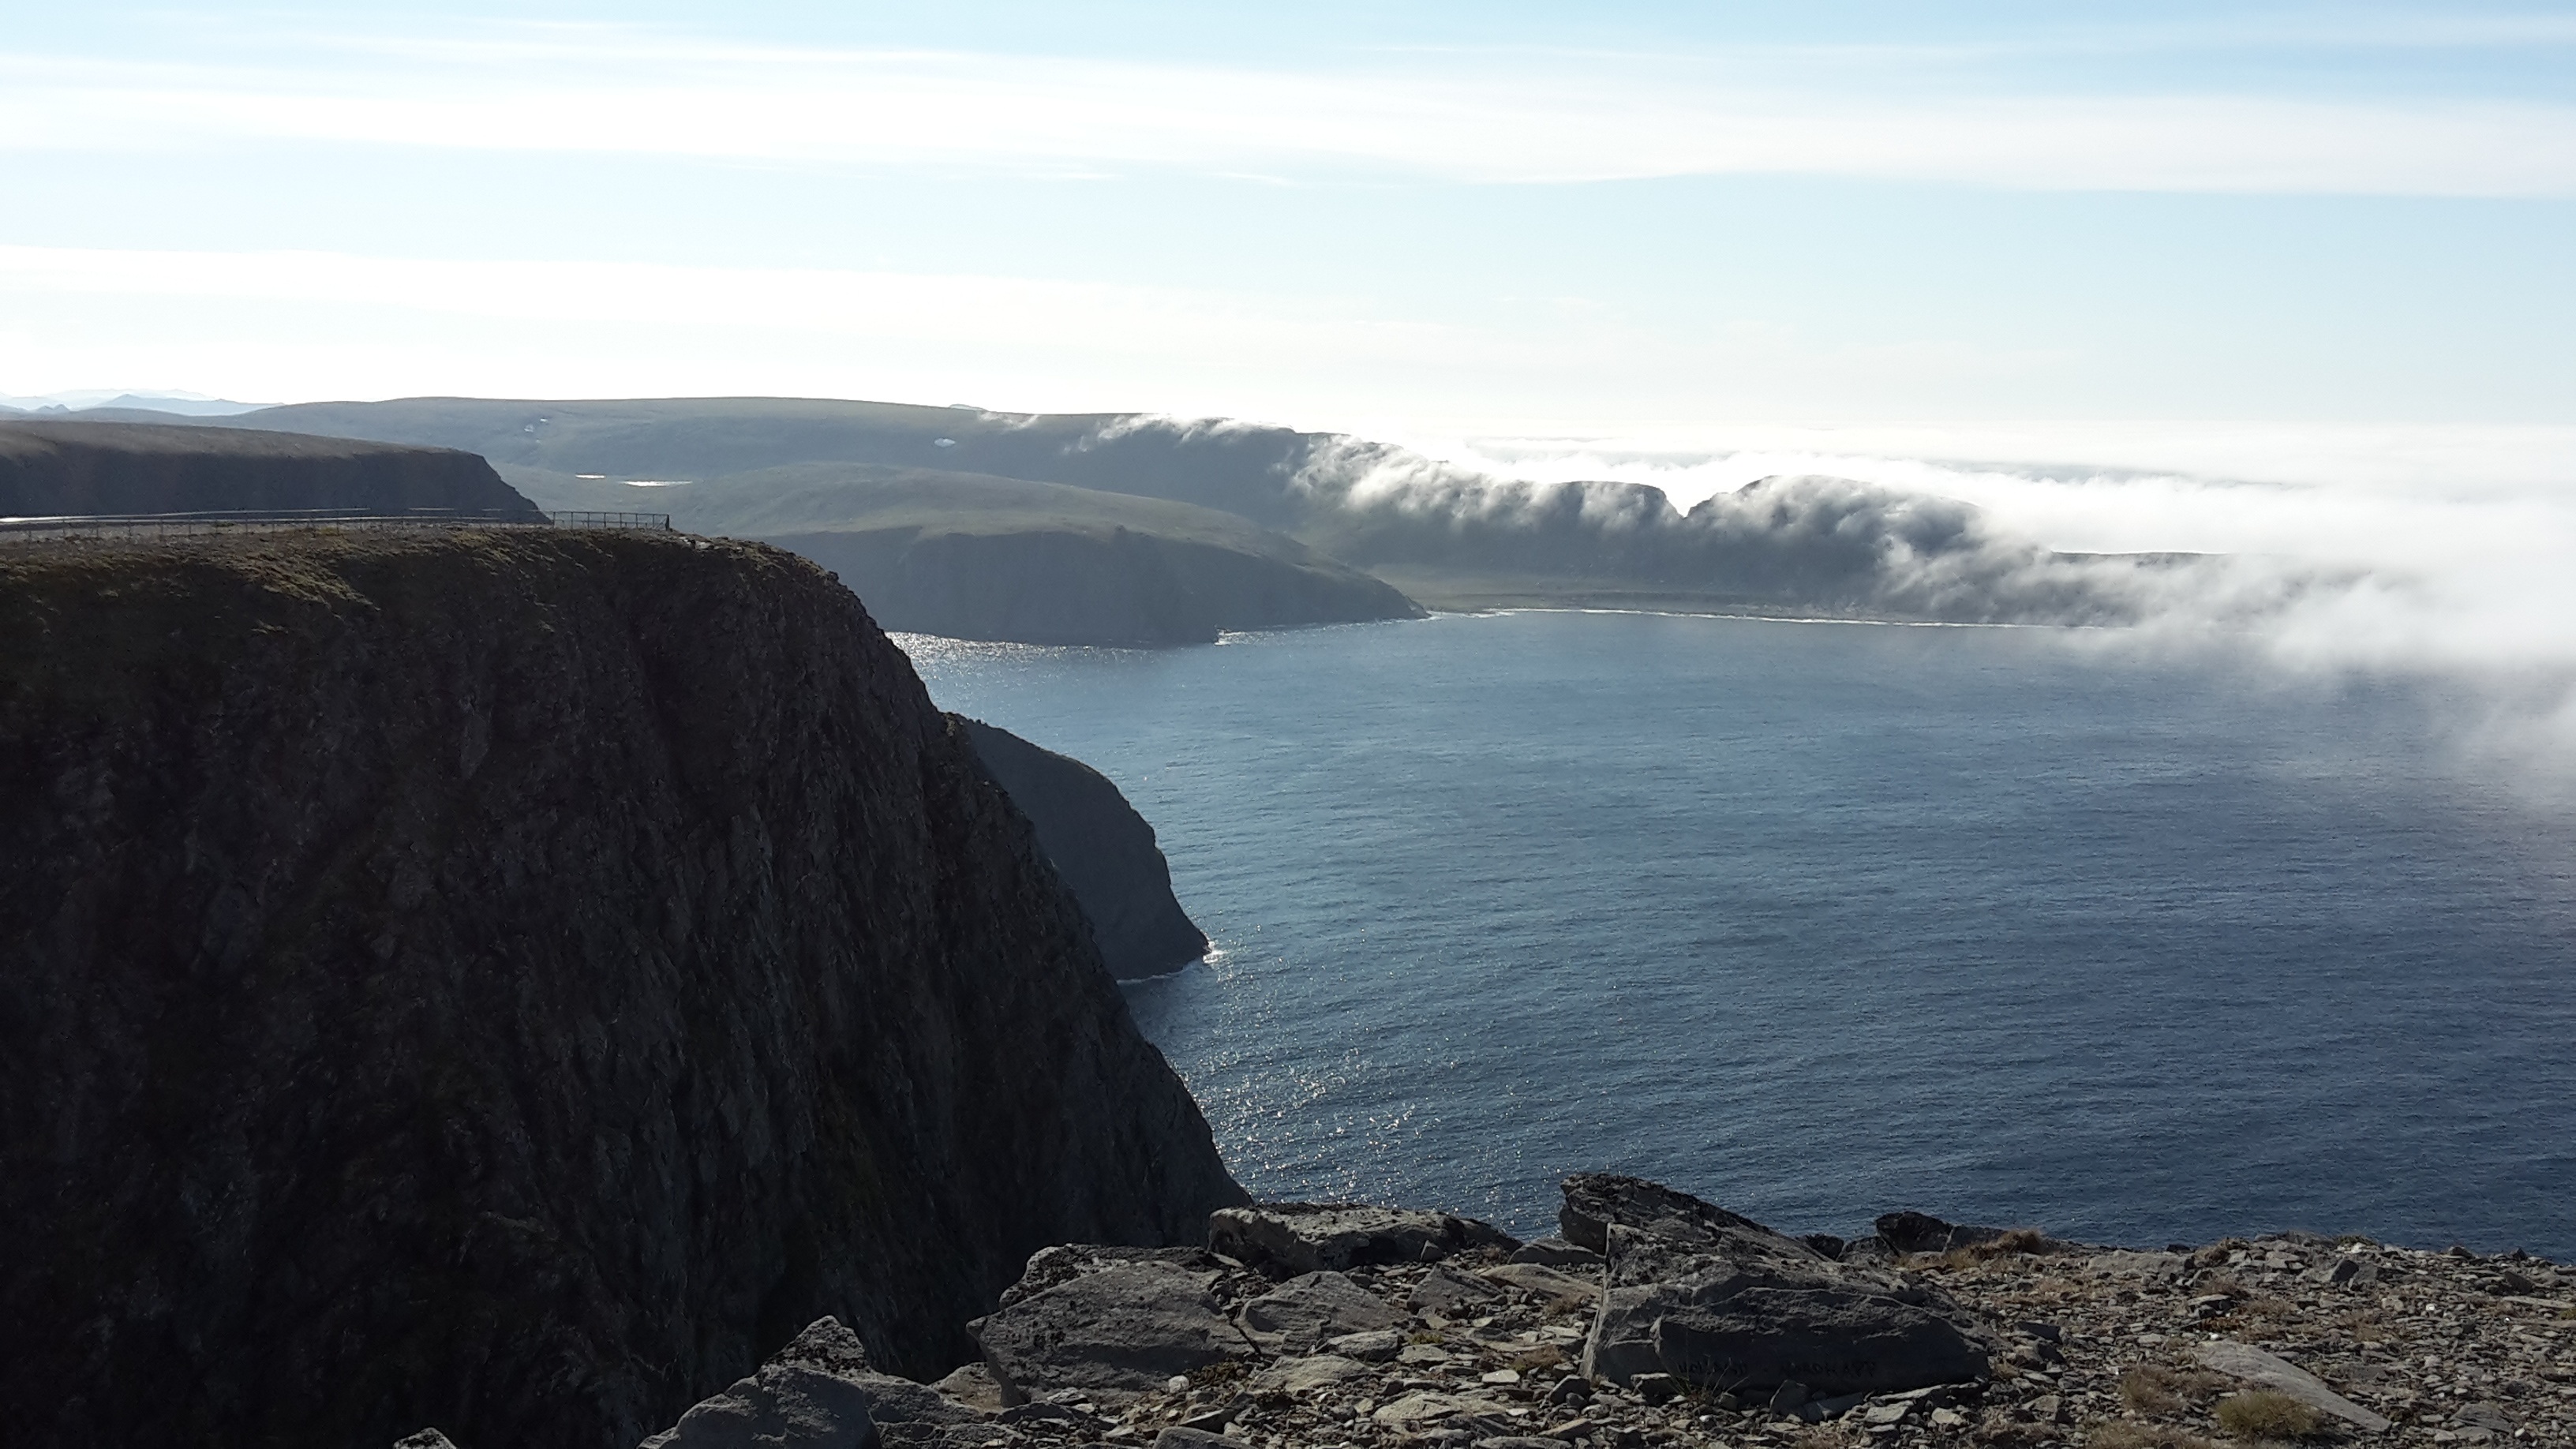
landscape, sea, coast, rock, ocean, mountain, shore, wave, cliff, bay, fjord, terrain, body of water, loch, cape, north cape, landform, geographical feature, atmospheric phenomenon